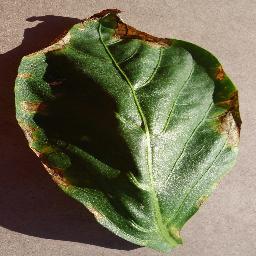
Label: Pepper,_bell___Bacterial_spot